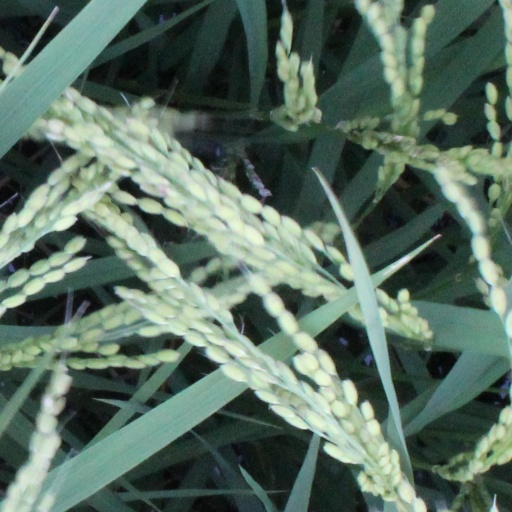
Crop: rice